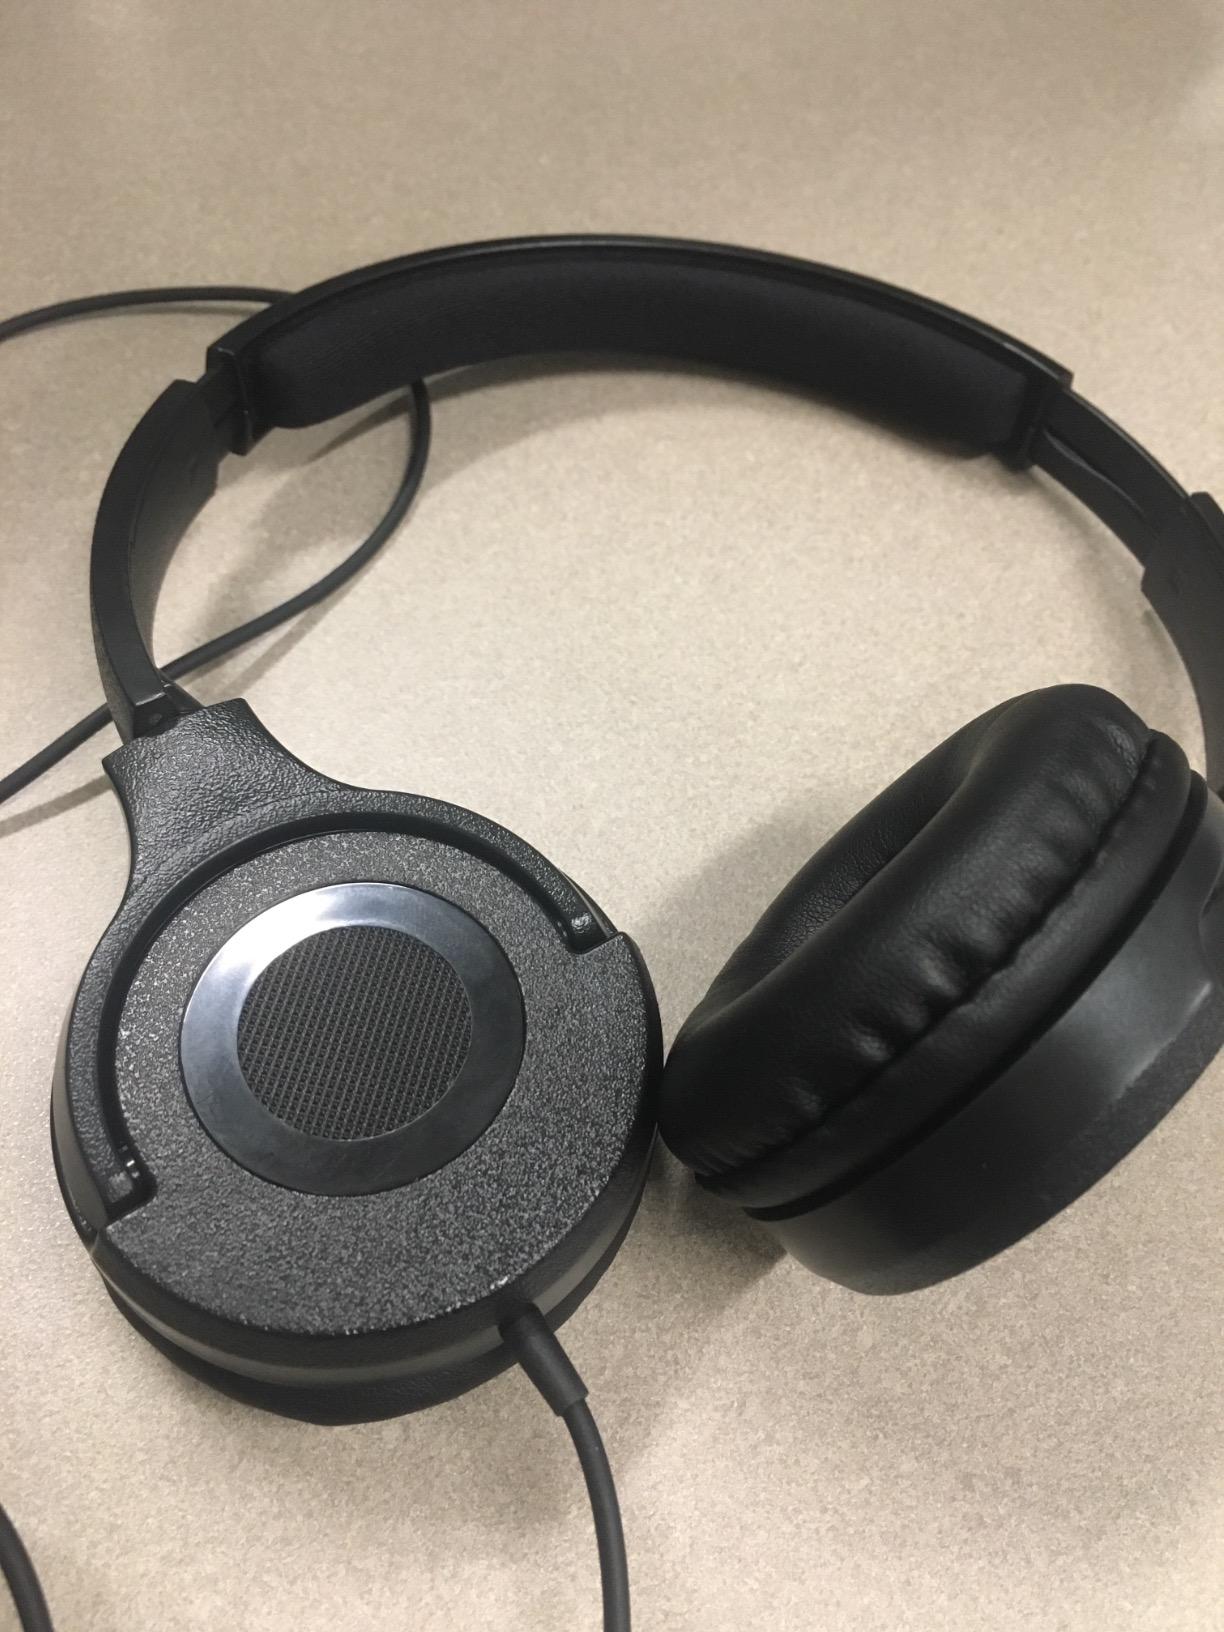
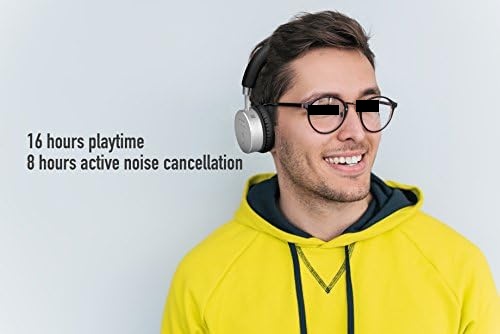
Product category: headphones
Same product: no